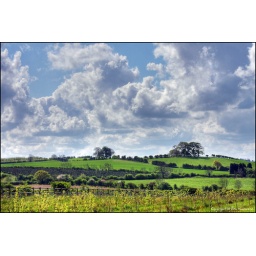
Just behond the fence in the foreground is the A514 road from Hartshore to Ticknall.